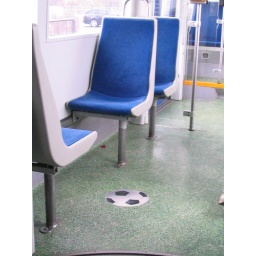
The entire floor of this tram was covered in grass and soccer ball graphics.